Novorossiya

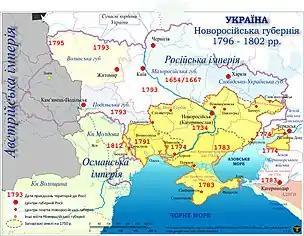

Novorossiya is a historical name, used during the era of the Russian Empire for an administrative area that would later become the southern mainland of Ukraine: the region immediately north of the Black Sea and Crimea. The name "Novorossiya", which means "New Russia", entered official usage in 1764, after the Russian Empire conquered the Crimean Khanate, and annexed its territories, when Novorossiya Governorate (or Province) was founded. Official usage of the name ceased after 1917, when the entire area (minus Crimea) was annexed by the Ukrainian People's Republic, precursor of the Ukrainian SSR.